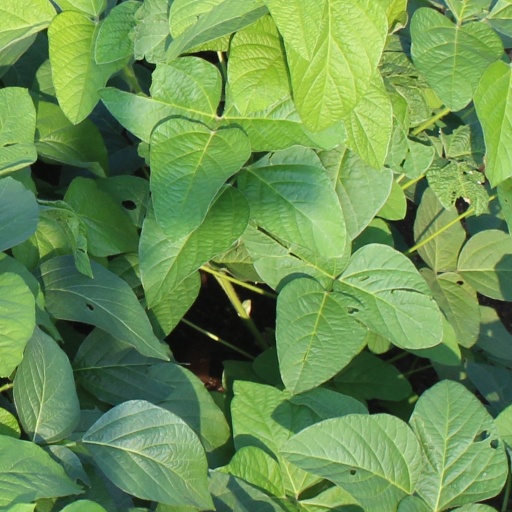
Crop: soybean